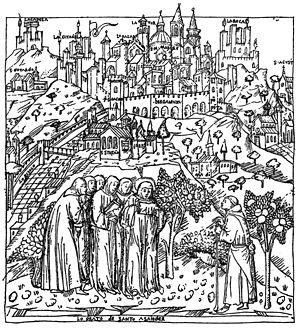
Bergame est une ville italienne, d'environ 122 000 habitants, capitale de la province du même nom, située en Lombardie, région de la plaine du Pô, à environ 50 km au nord-est de Milan.